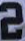
Number: 2